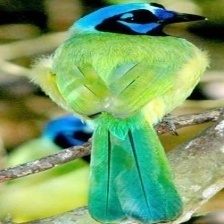
Species: GREEN JAY
Scientific name: CYANOCORAX YNCAS
ImageNet parent category: jay